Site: brandenburg
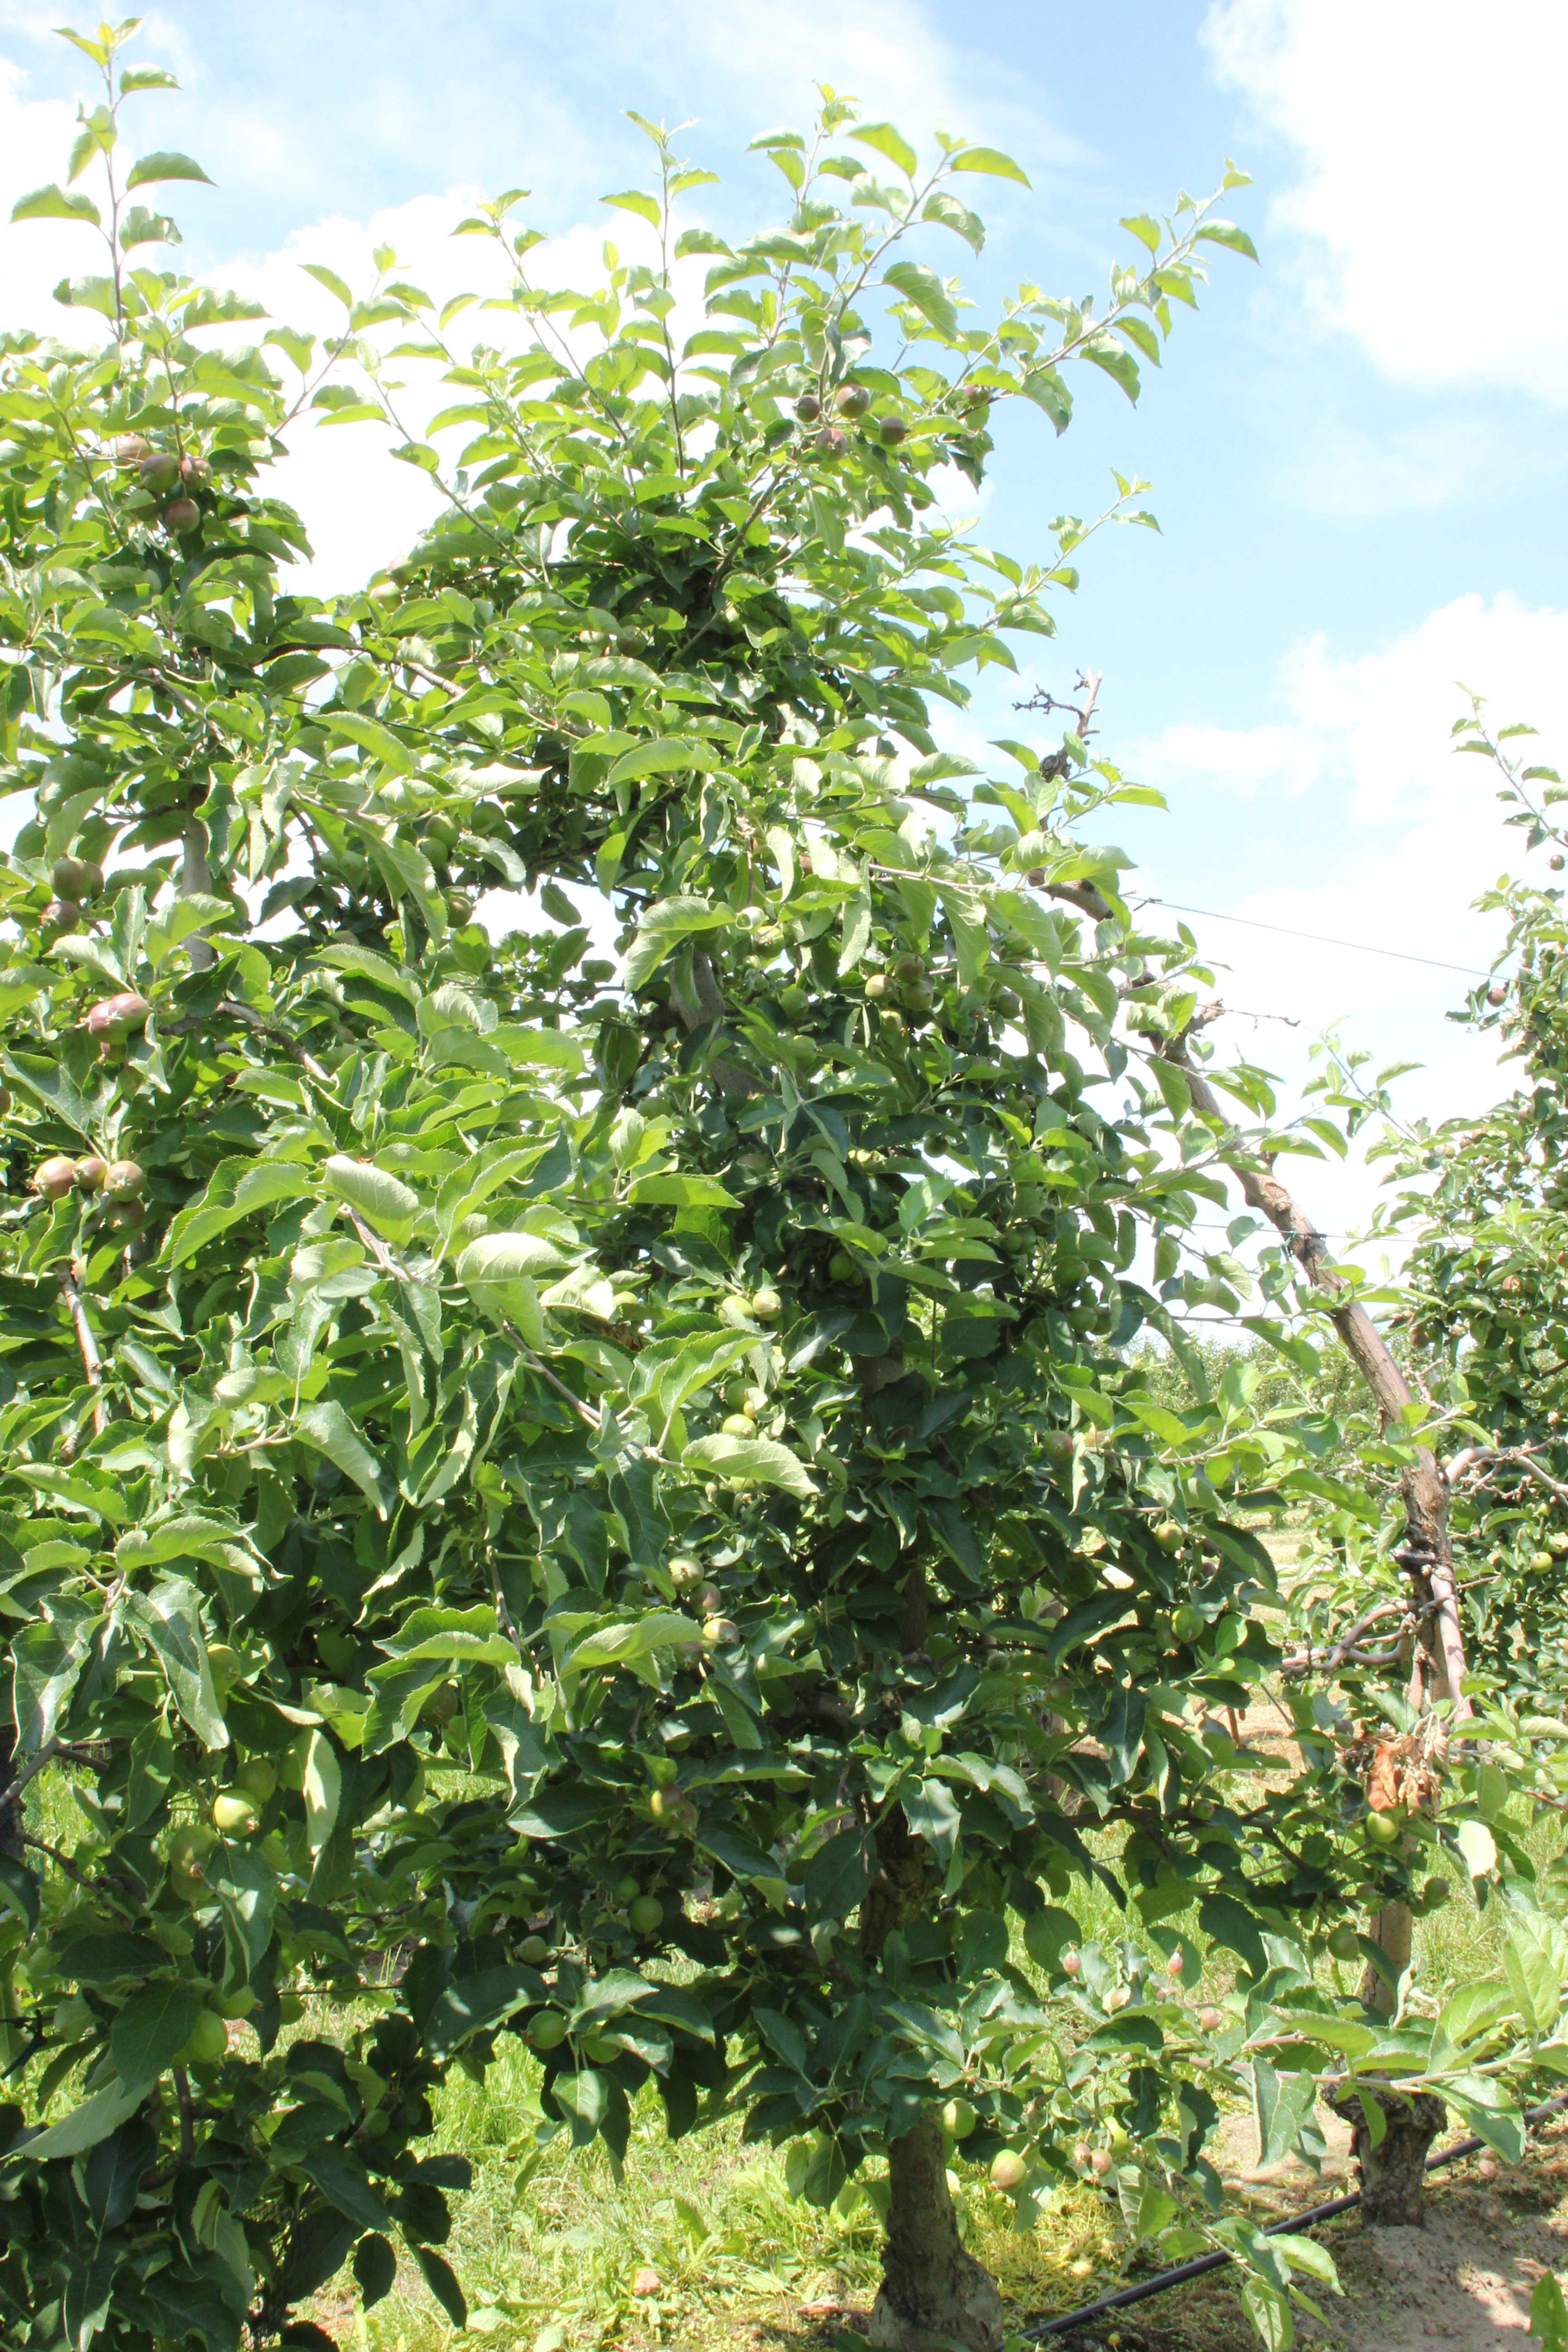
Growth stage (BBCH 73): Development of fruit